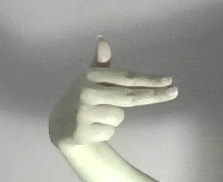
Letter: ghain